Henry C. Mustin (1933–2016)

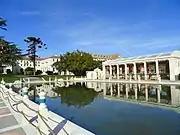
Naval Postgraduate School, Monterey, California, USA.

Mustin was fortunate to be in the "Duncan", the division's radar picket destroyer (DDR). Before the Fleet Rehabilitation and Modernization Program, which added substantial anti-submarine warfare capability to World War II destroyers, a DDR was a coveted ship, and the "Duncan" had one of the earliest three-dimensional radars, the SPS-8. Though he preferred the Gunnery Department, Mustin's commanding officer, Commander Ed Conrad, assigned him to serve as the fifth officer in Engineering Department, an assignment which inspired many follow-on tours in engineering.